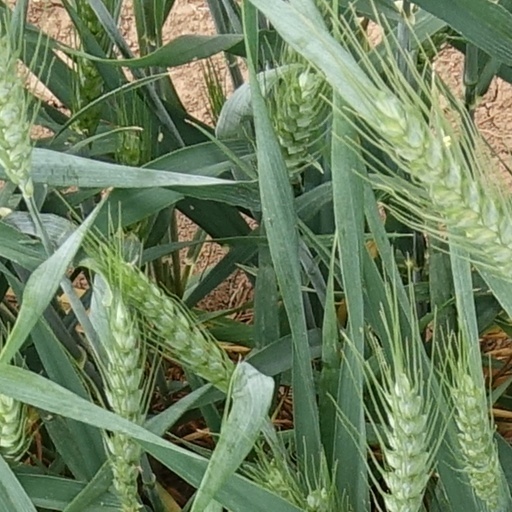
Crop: wheat